2024 Masters (snooker)

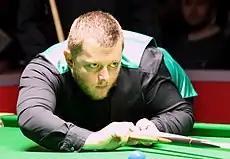
Mark Allen (pictured in 2016) made the second maximum break of the tournament, and the third of his professional career, during his 65 quarter-final win over Mark Selby.

The third quarter-final was played between Trump and Carter. The scores were level at 22 at the mid-session interval, Carter having made breaks of 85 and 103 in the first and third frames and Trump an 80 in the second. Carter won two consecutive frames with breaks of 71 and 64 to lead 42, but Trump made a century break of 129 in the 7th frame, despite a wasp being attached to his waistcoat throughout, and also won the eighth and ninth frames to lead 54. However, Carter won the tenth frame with a 43 clearance and made a 64 break in the decider to secure a 65 victory. Carter commented that he "lost [his] composure for a couple of frames" but was "delighted to make an unbelievable clearance to force a decider." Trump said that "[Carter] played well and I struggled." He added that he was "disappointed" but that Carter "deserved to win."